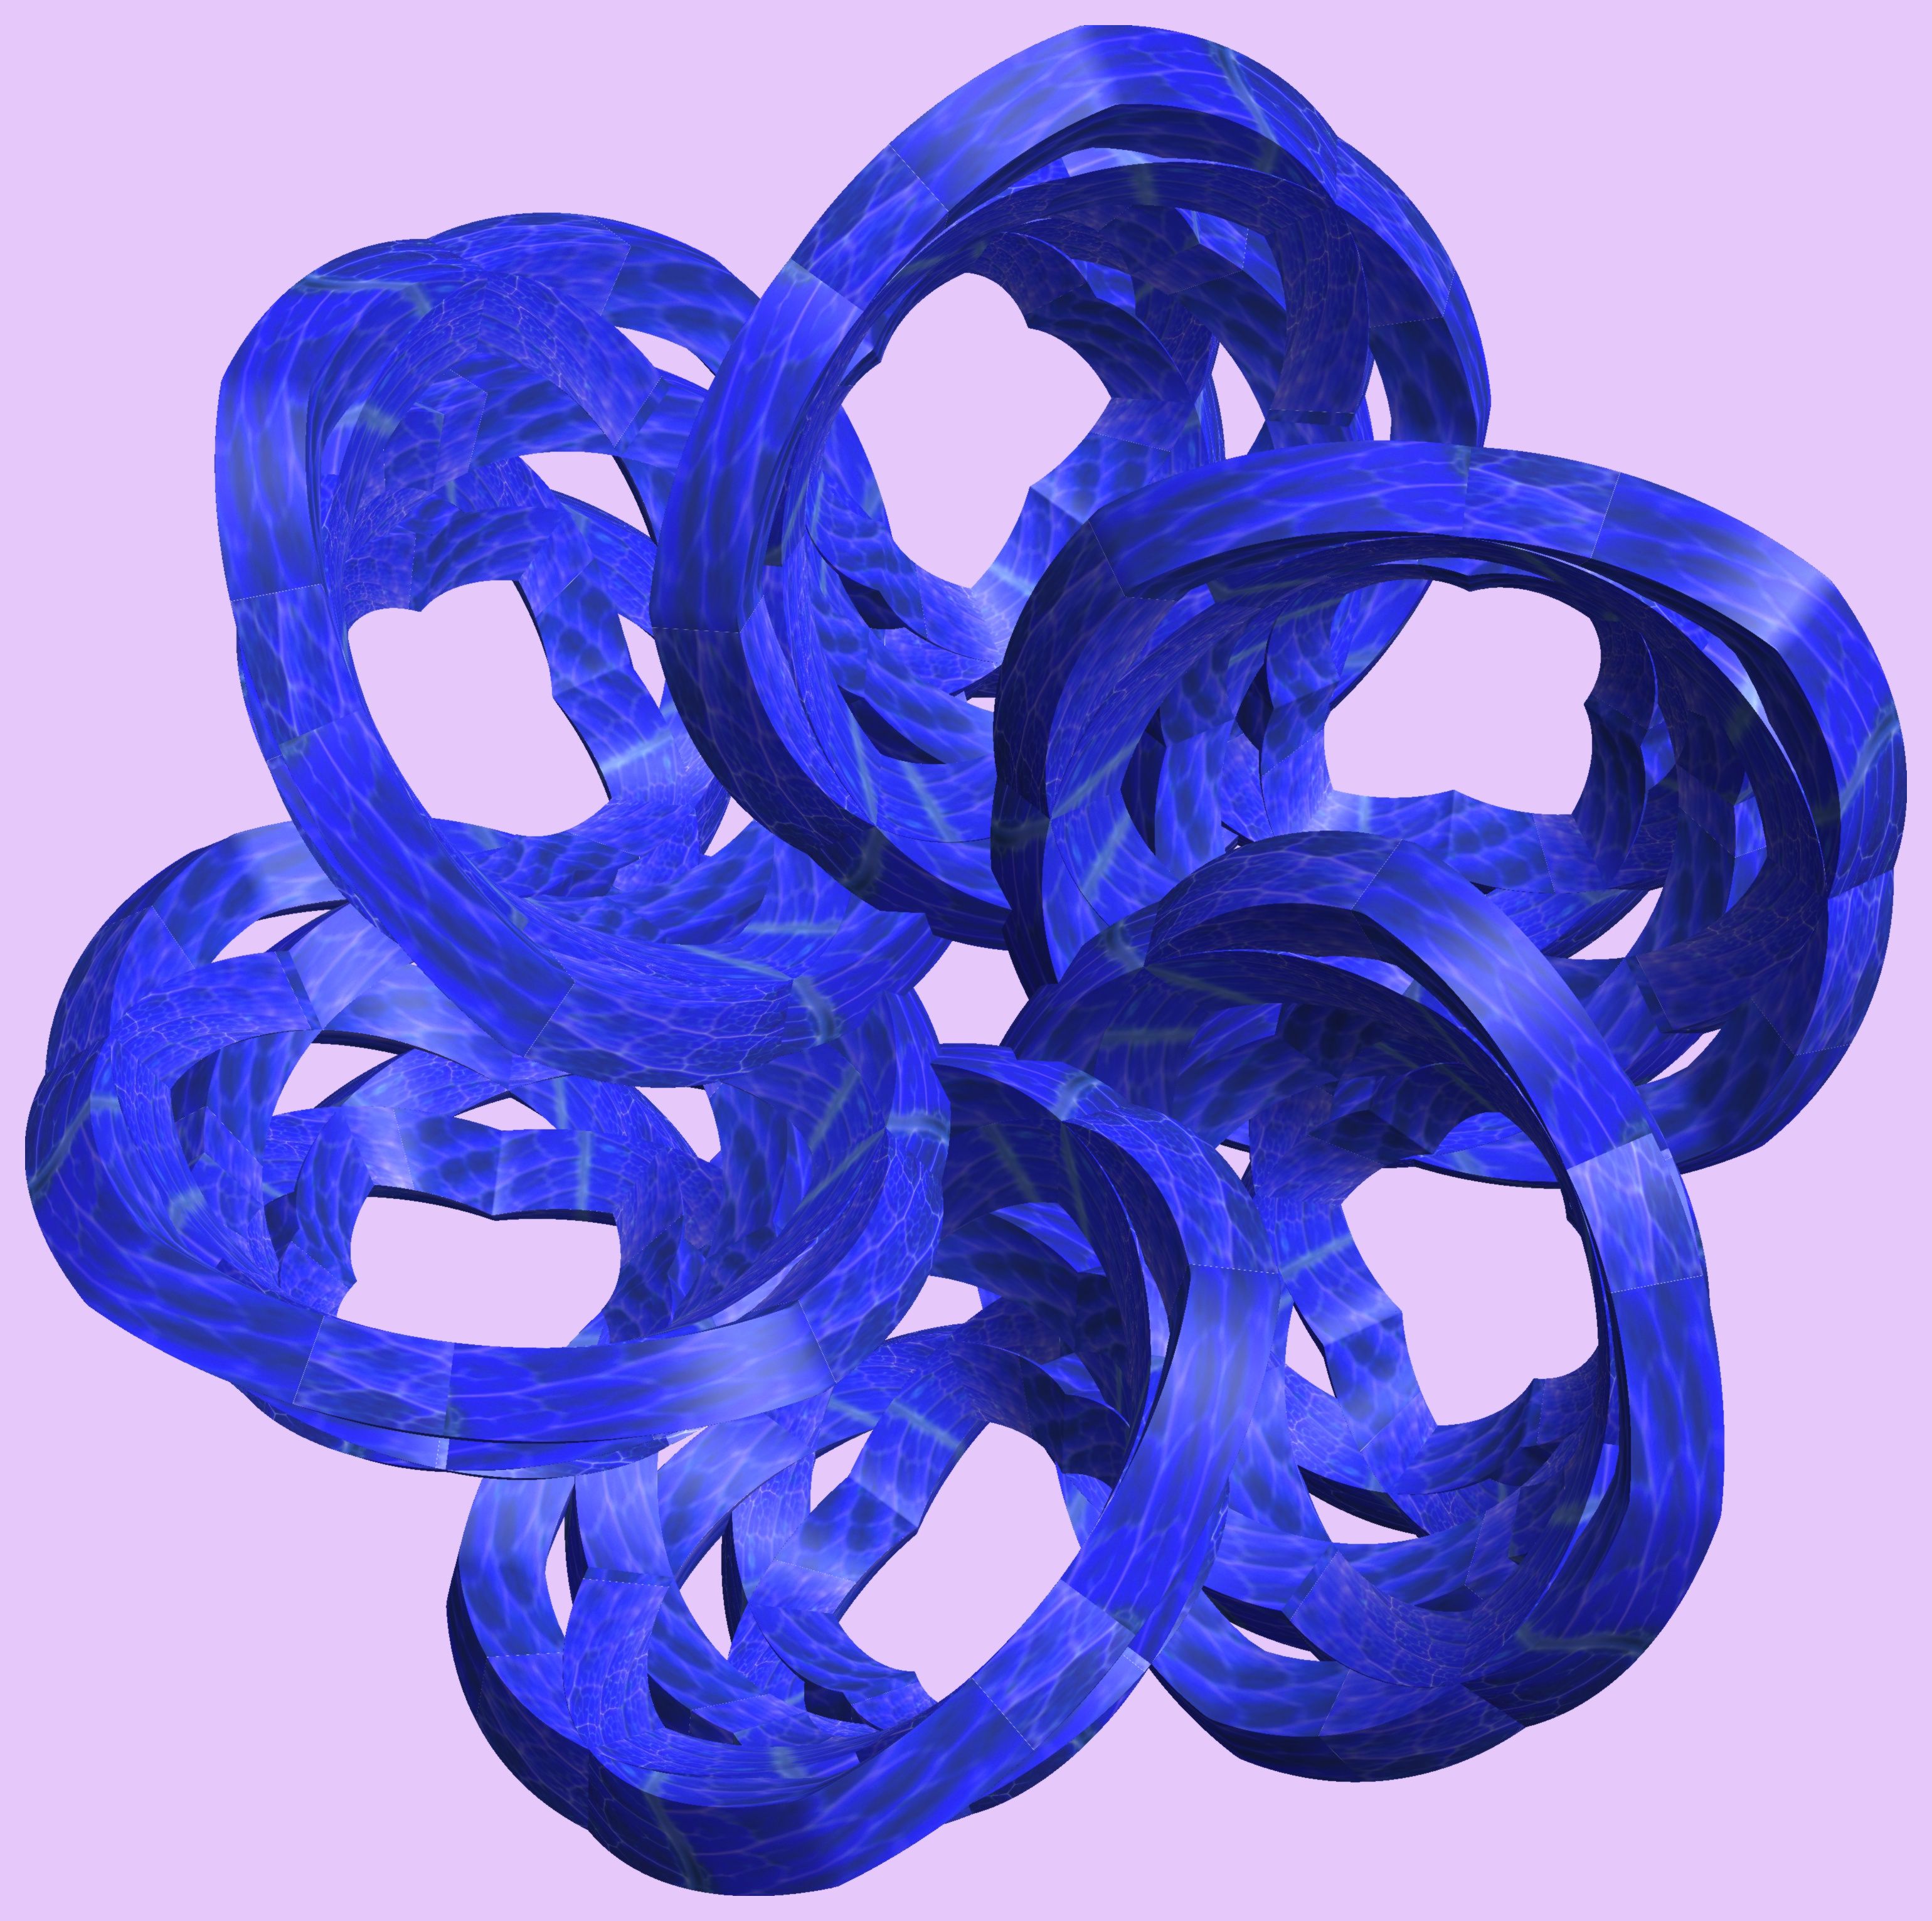
structure, texture, spiral, number, pattern, blue, circle, font, cool image, figure, design, symmetry, 3d, graphic, knot, mathematica, cg, parametricplot3d, code, program, algorithm, abstruct, mapping, cobalt blue